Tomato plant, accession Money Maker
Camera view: vertical (180 deg); turntable rotation: 150 degrees
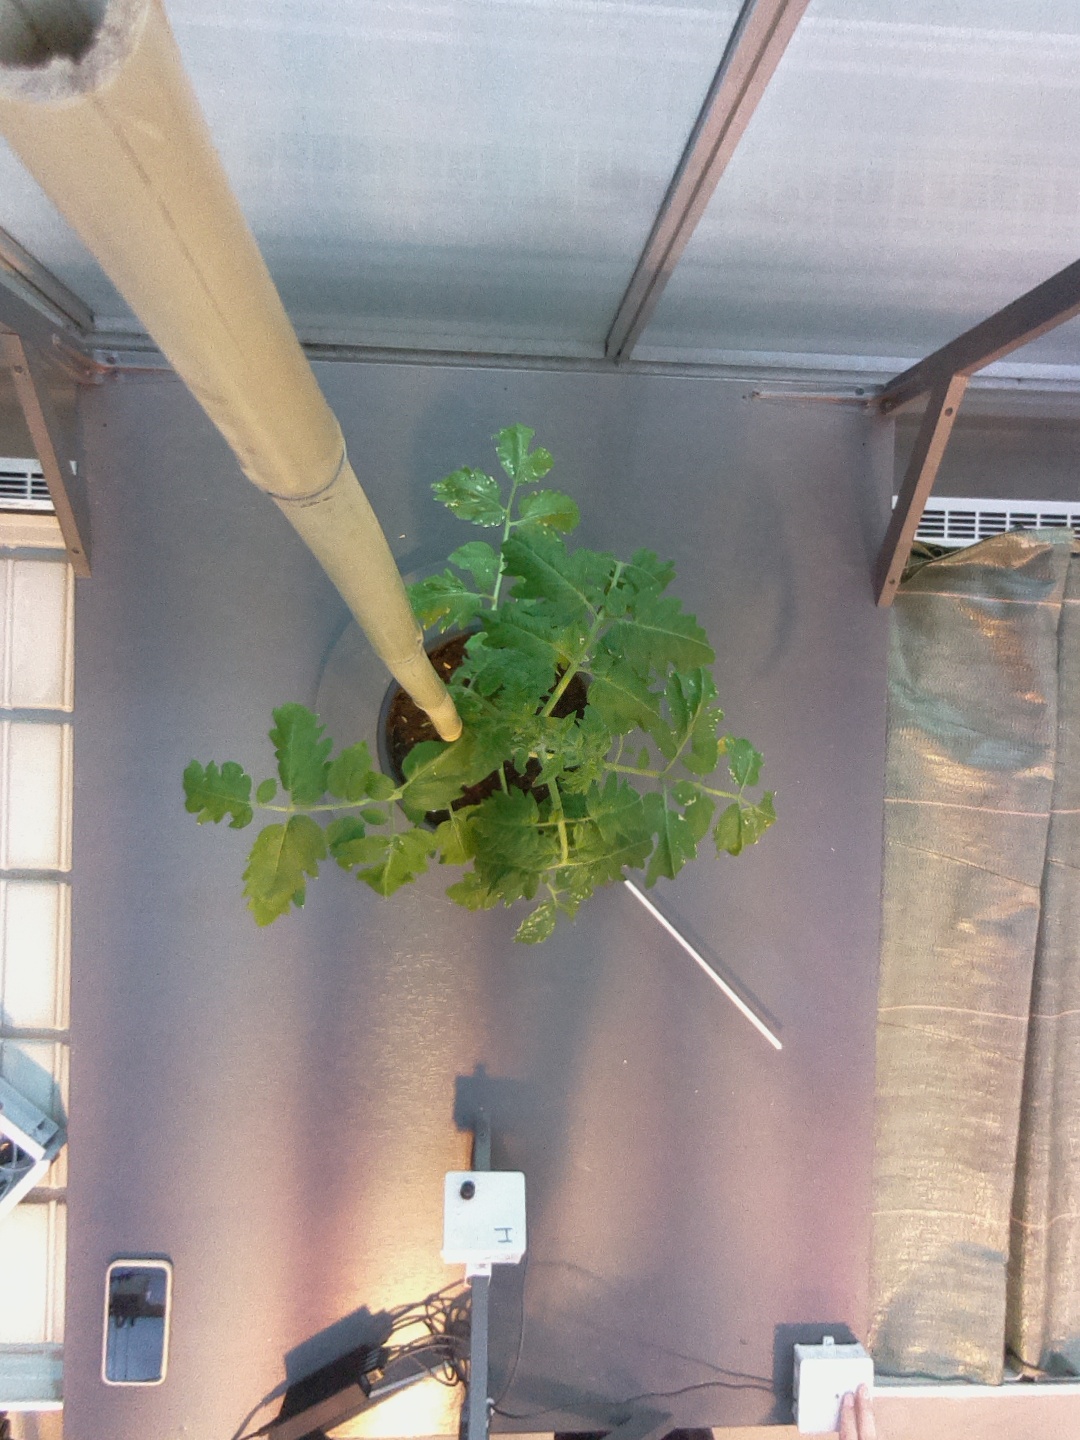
BBCH growth stage 14: 8 of true leaves visible